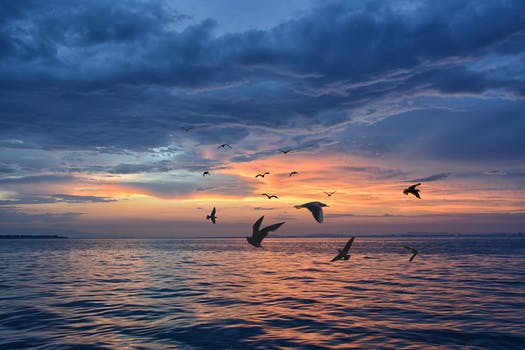
Label: No Watermark